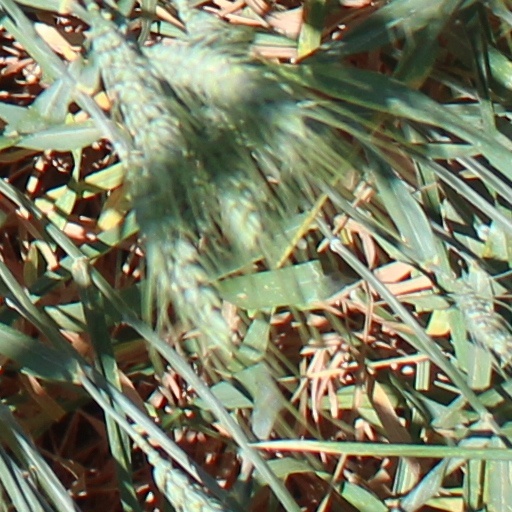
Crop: wheat